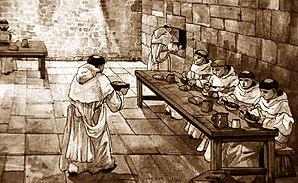
Vin monastique à Roncevaux
Les vignobles du Pays basque s'étendent, historiquement, aussi bien sur le Pays basque français que sur le Pays basque espagnol. Tous deux possèdent une longue tradition viticole, qui se traduit par une multitude d'appellations d'origine et des caractéristiques spécifiques à ces terroirs.